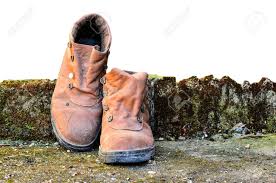
Waste category: shoes